Ministry of Development of North Eastern Region

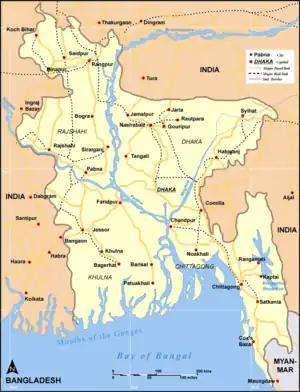
Bangladesh railway map

This will extend the existing Sabroom in south Tripura on the border of Bangladesh to Khagrachari-Rangamati-Bandarban district headquarters in the tribal areas of Chittagong Hill Tracts, joining the existing Chittagong-Satkania track at Satkania and proceeding further on the new track to the Cox's Bazar which is one of the official port for transit to India.